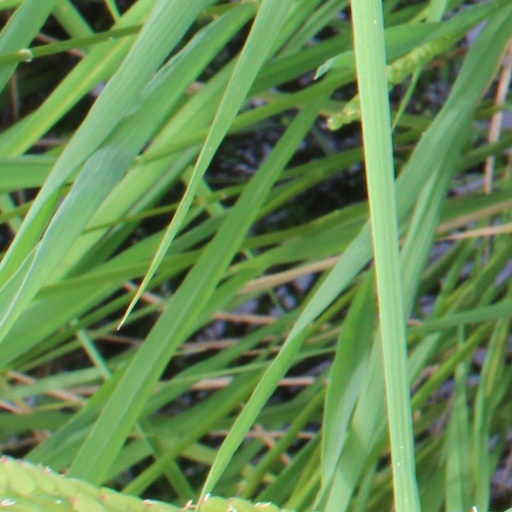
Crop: rice